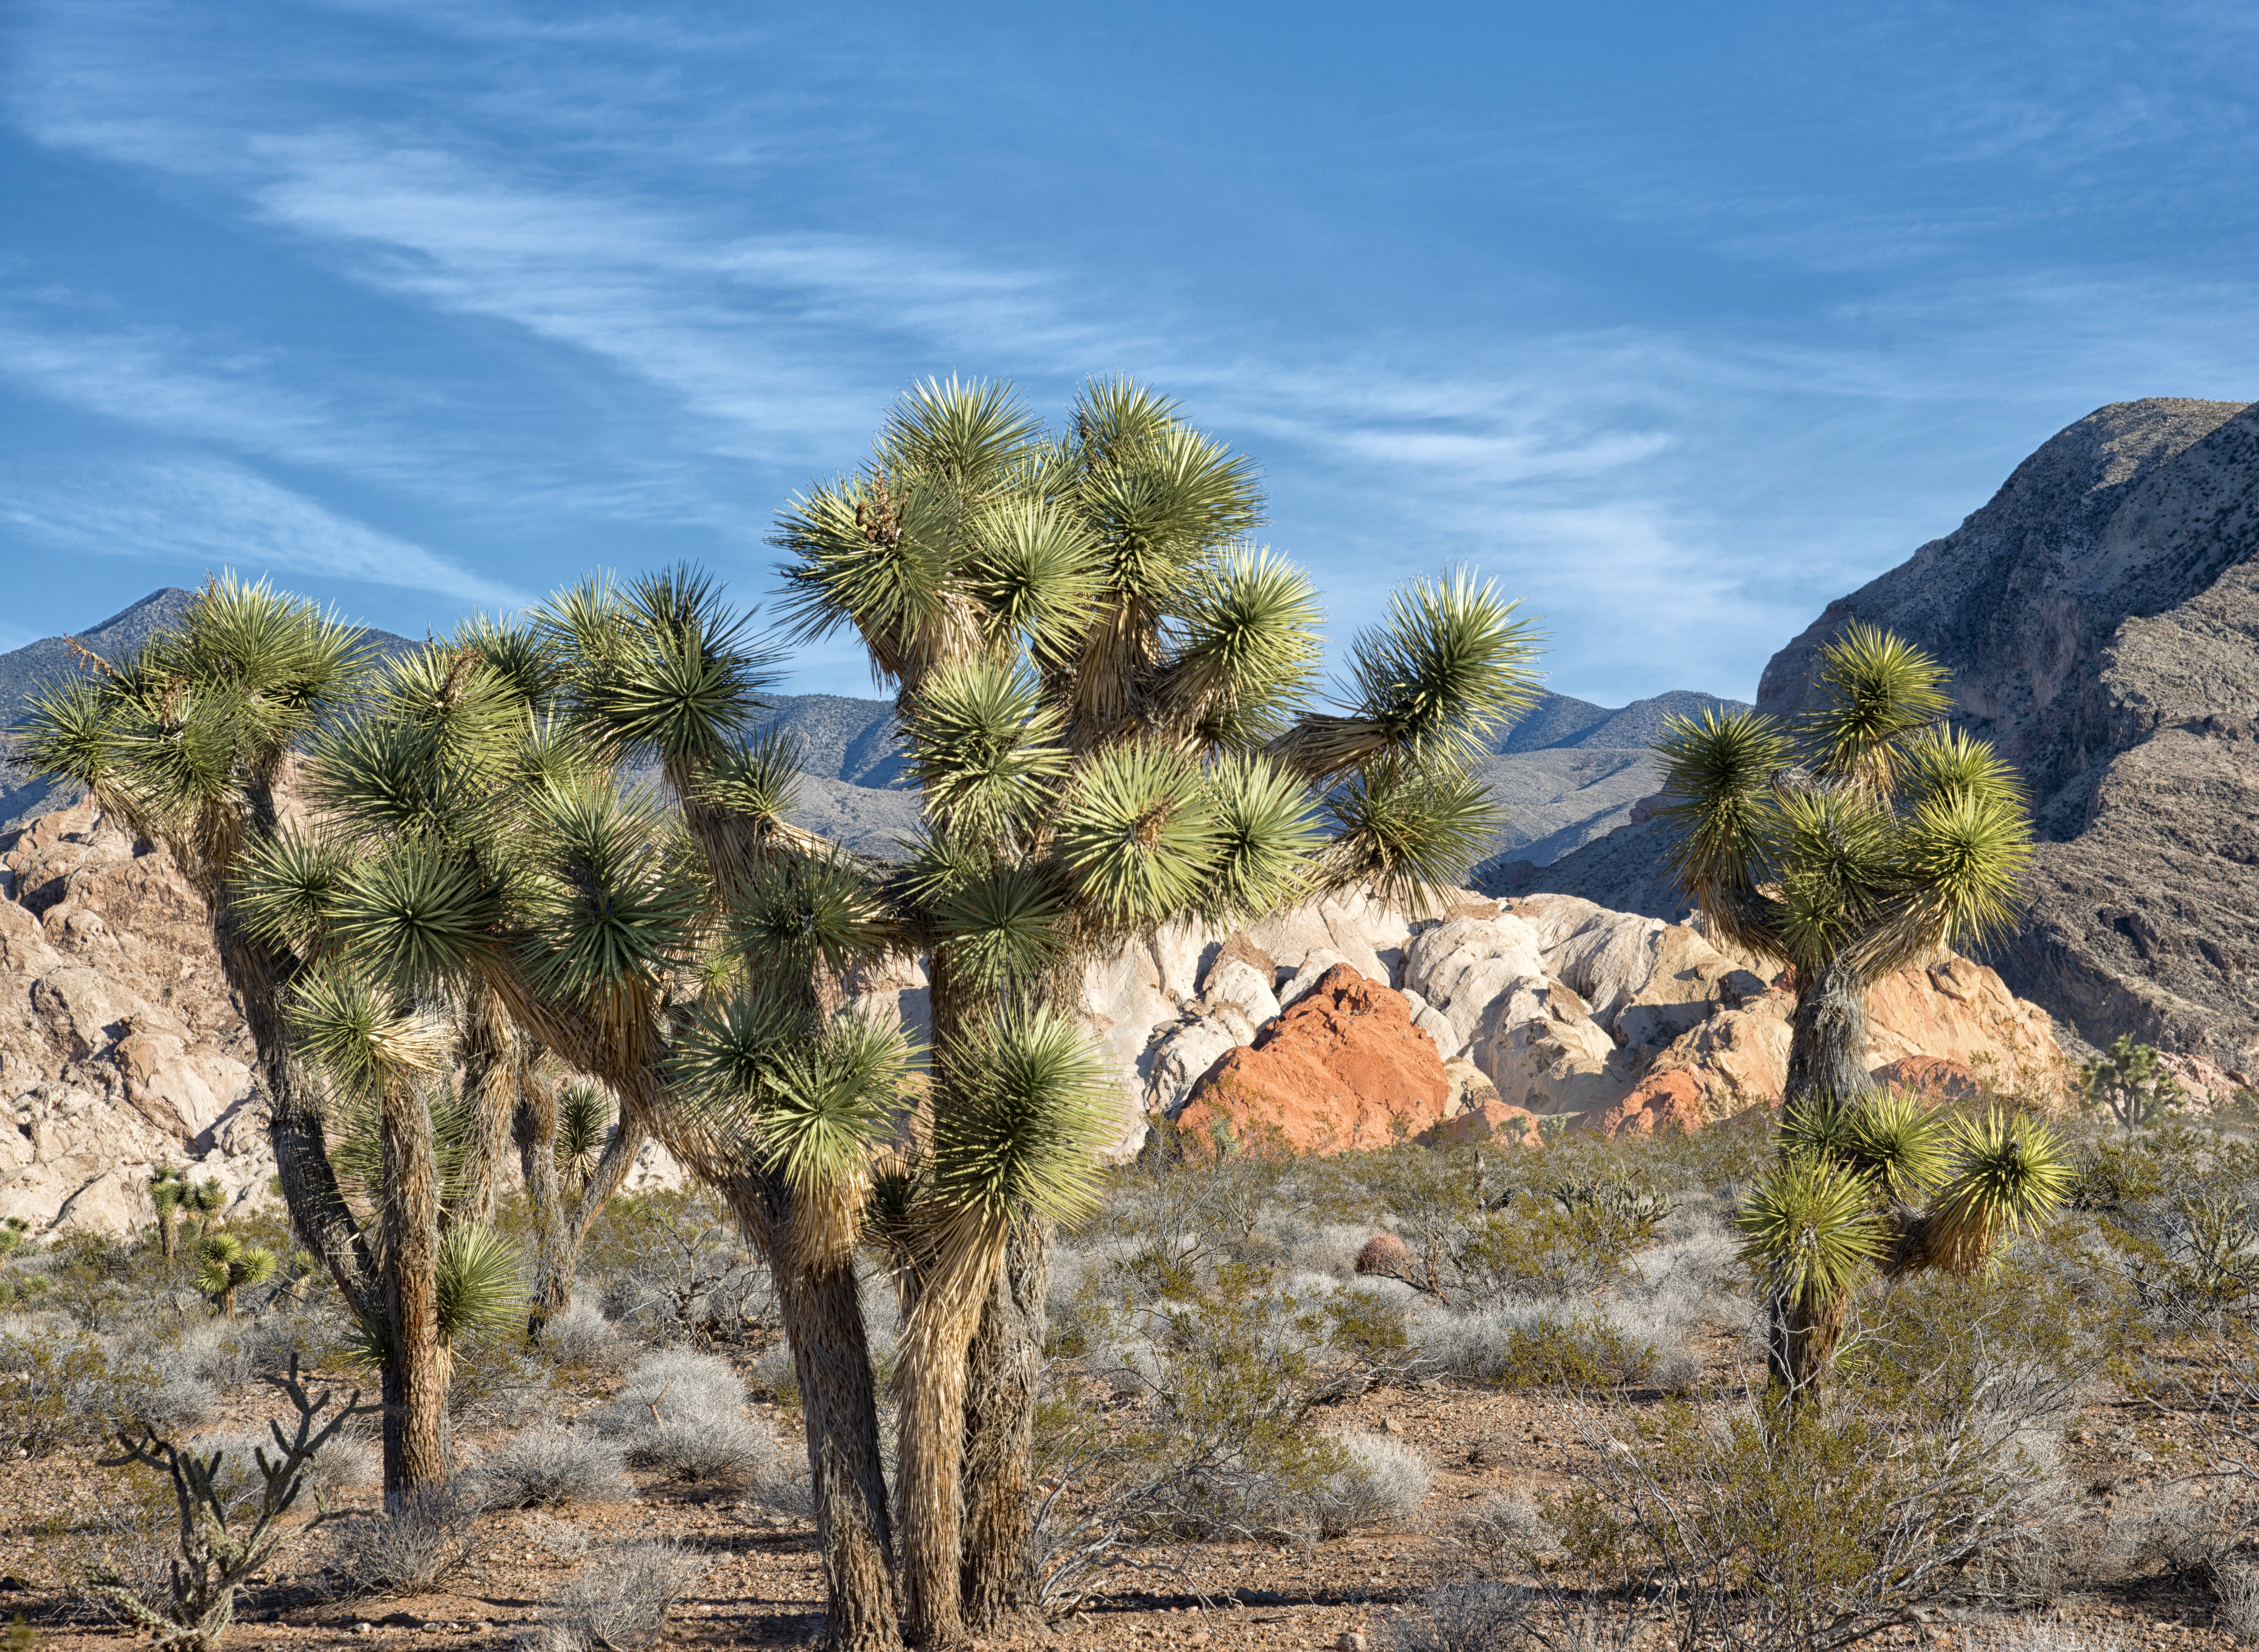
landscape, tree, rock, wilderness, plant, desert, flora, savanna, vegetation, nevada, nikond800e, ecosystem, desertlandscape, wadi, joshuatrees, whitneypockets, natural environment, woody plant, arecales